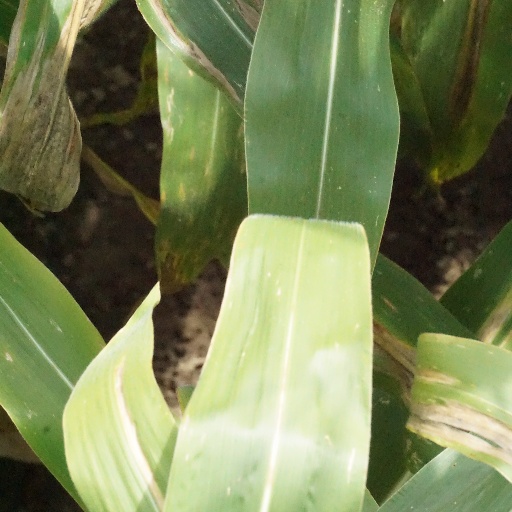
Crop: maize; corn